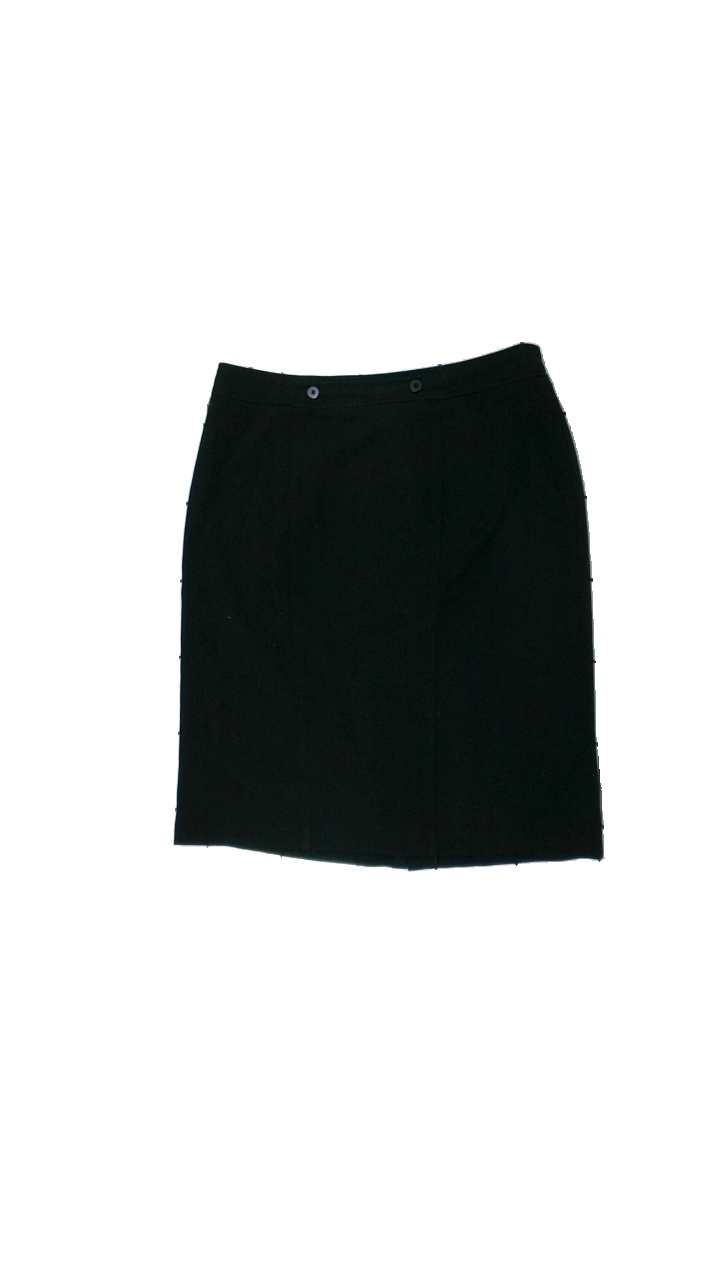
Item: Skirt (Ladies)
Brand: Lindex
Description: Black simplistic skirt
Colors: Black
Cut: Regular
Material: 52% polyester, 14% viscose, 5% elastane
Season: All
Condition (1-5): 5
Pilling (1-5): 5
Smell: Minor
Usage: Reuse
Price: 50-100